Kings of the Water

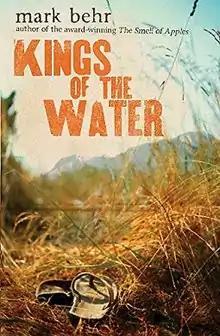
First edition (publ. Abacus Books)

Kings of the Water is the third novel from writer Mark Behr, published in November 2009.